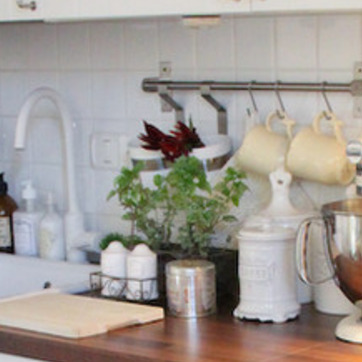
Material: foliage